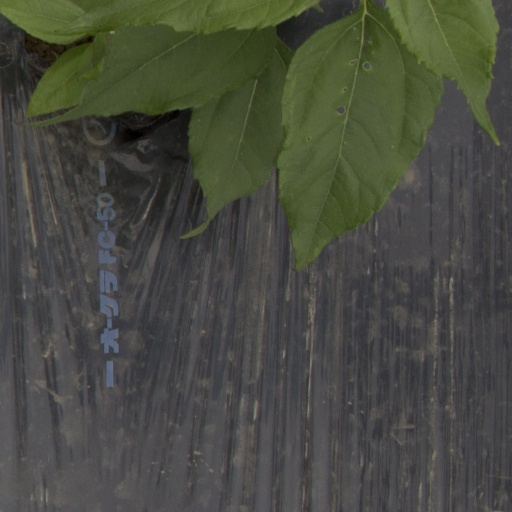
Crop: Jerusalem artichoke